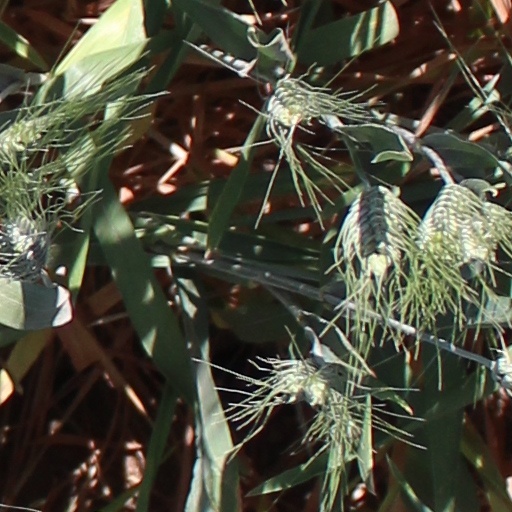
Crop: wheat